Tamil Nadu

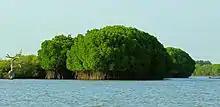
Mangrove forests at Pichavaram

Important ecological regions of Tamil Nadu are the Nilgiri Biosphere Reserve in the Nilgiri Hills, the Agasthyamala Biosphere Reserve in the Agastya Mala-Cardamom Hills and Gulf of Mannar coral reefs. The Gulf of Mannar Biosphere Reserve covers an area of of ocean, islands and the adjoining coastline including coral reefs, salt marshes and mangroves. It is home to endangered aquatic species, including dolphins, dugongs, whales and sea cucumbers. Bird sanctuaries, including Thattekad, Kadalundi, Vedanthangal, Ranganathittu, Kumarakom, Neelapattu, and Pulicat, are home to numerous migratory and local birds.